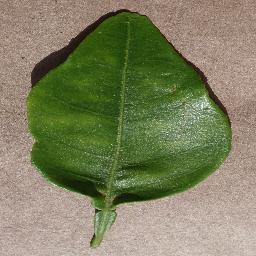
Label: Orange___Haunglongbing_(Citrus_greening)